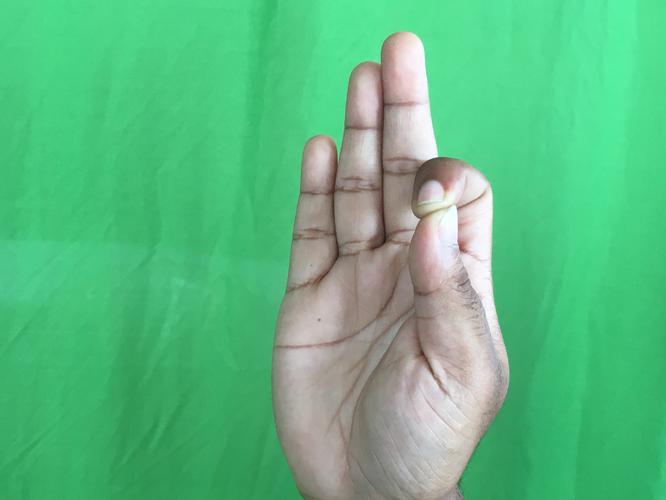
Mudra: Aralam
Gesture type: single_hand